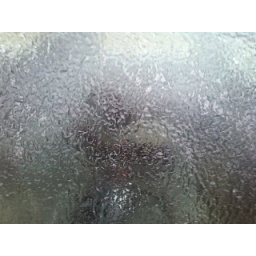
Ice on car forze water and ice cicles on the mail box sleet is turning in to ice on contact